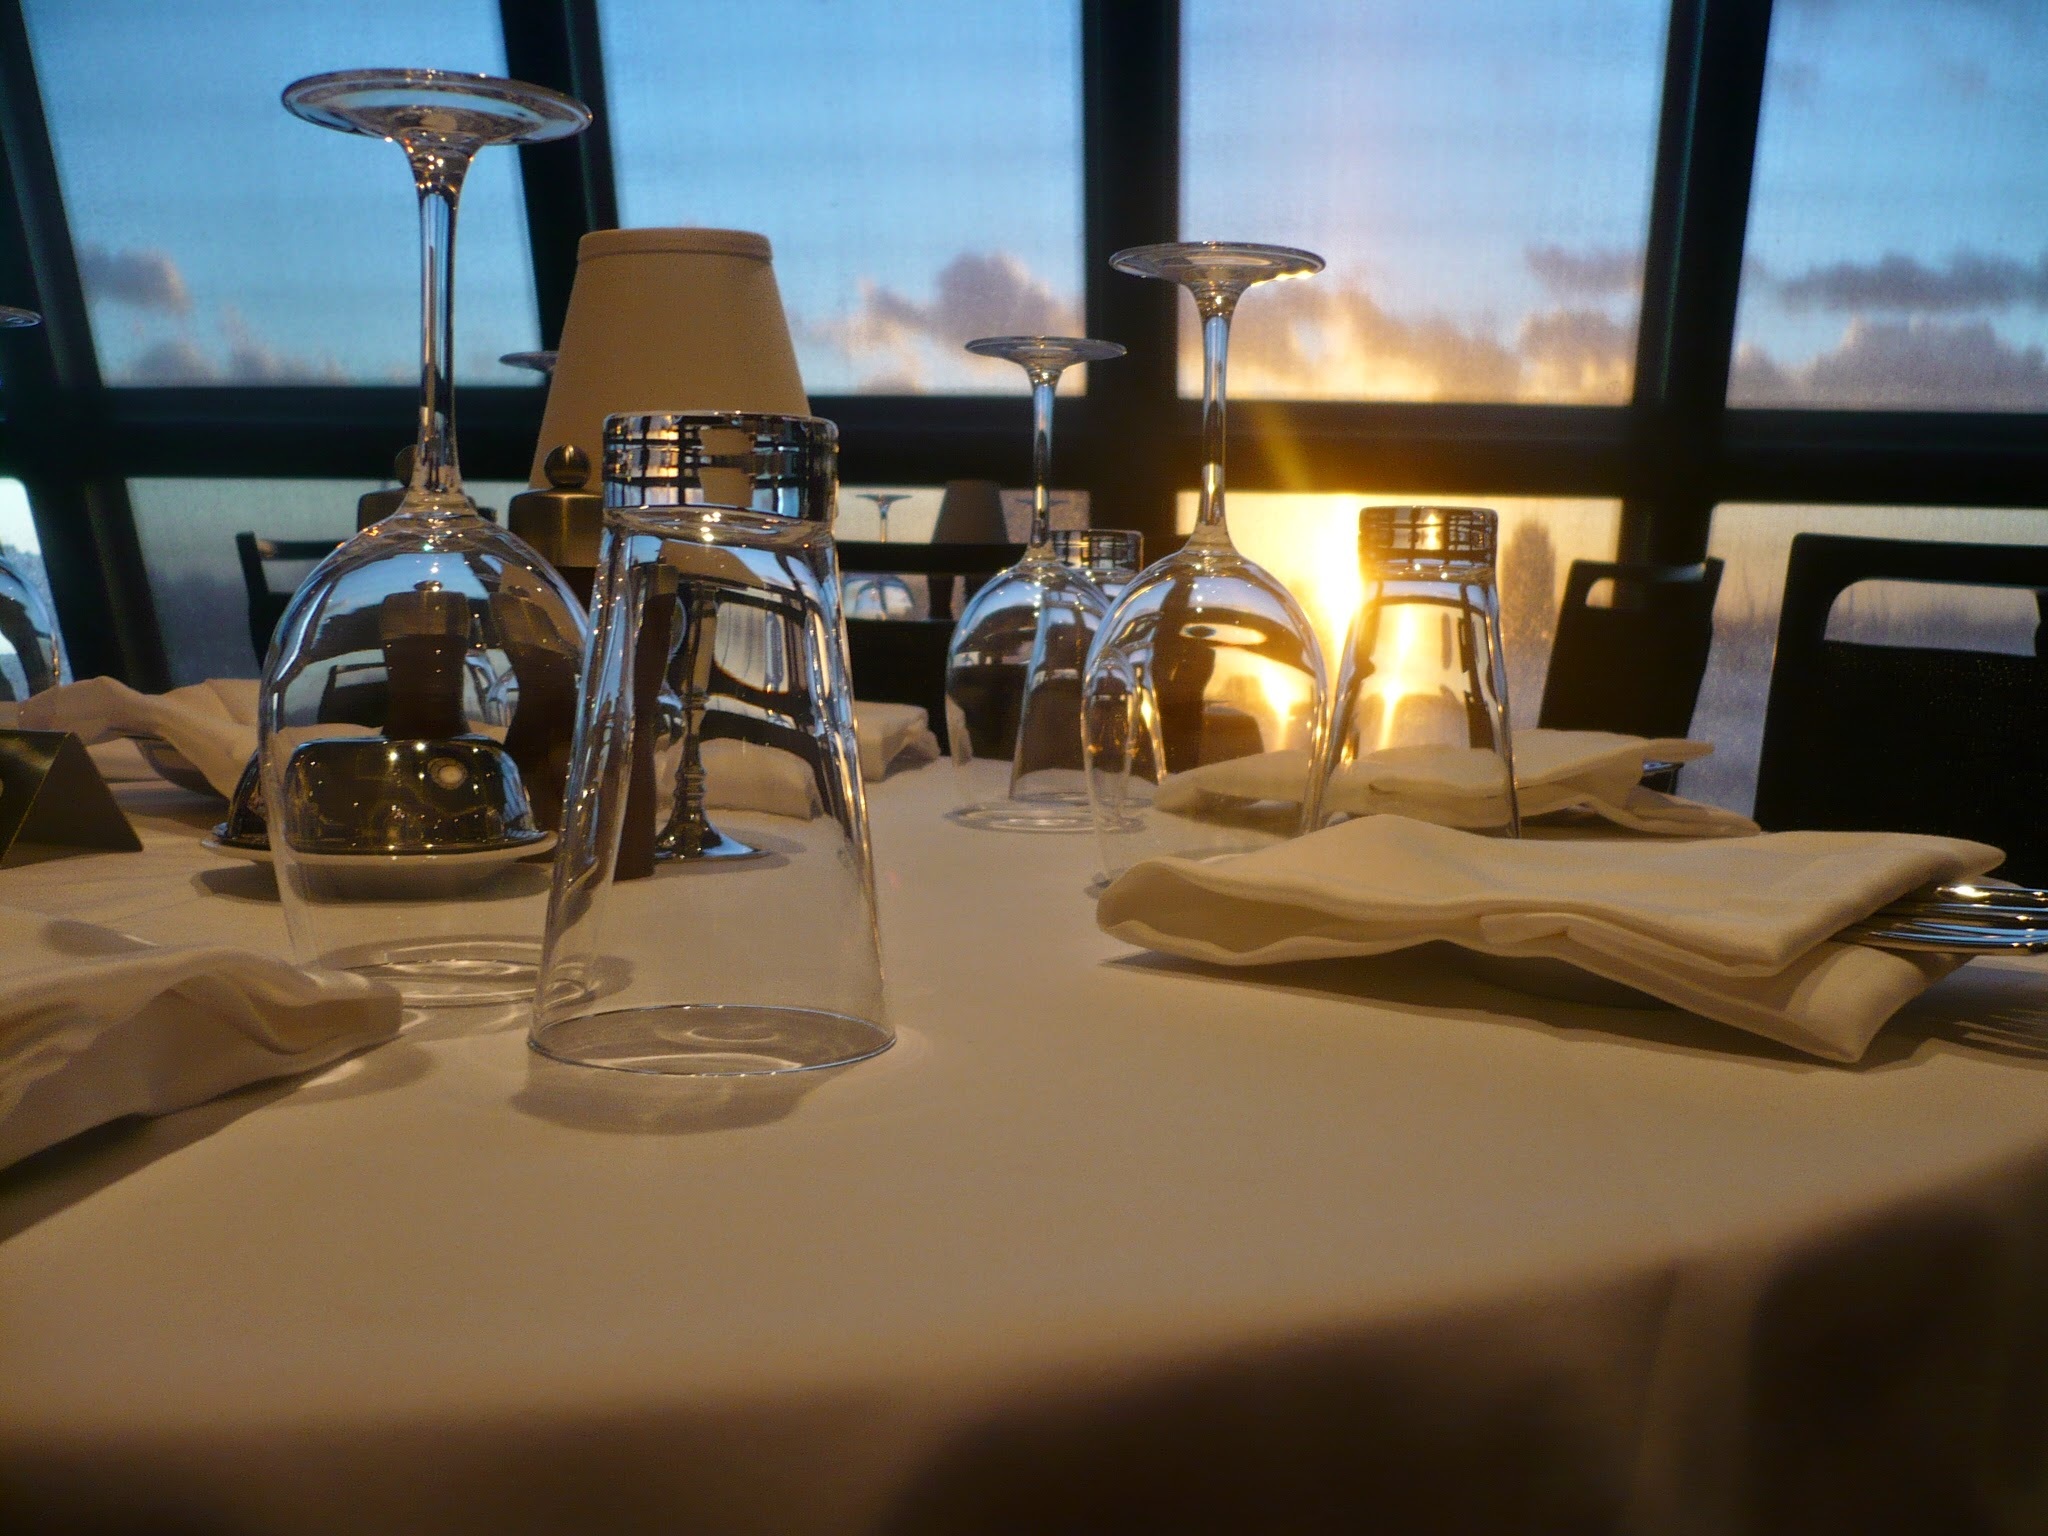
table, view, restaurant, travel, meal, vehicle, yacht, holiday, drink, room, eat, interior design, close up, lichtspiel, transparent, cruise, design, holidays, glasses, dinner, cruise ship, wine glasses, datailaufnahme, on lake, holiday cruise, sun reflection, bord restaurant